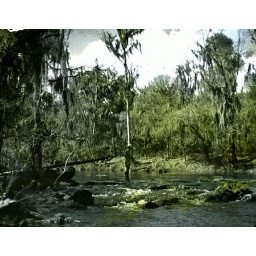
Man standing in river